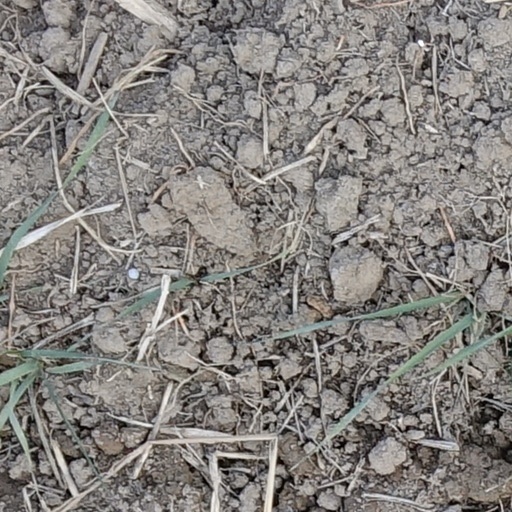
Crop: wheat